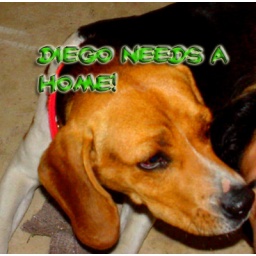
Diego was rescued off the streets he was running around near a bus station